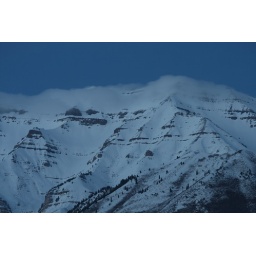
A blanket of cloud covers Timp in the exceptionally blue light of a clear dusk.